Ajay Devgn

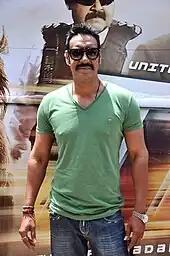
Devgn in 2012

In 2022, Devgn made his OTT debut with the web series, "", on Disney+ Hotstar. The same year, he released his third directorial, "Runway 34". It received positive reviews from both the critics and audience, but failed on the box office. He was also seen in extended cameo appearances in Sanjay Leela Bhansali's "Gangubai Kathiawadi" and S. S. Rajamouli's "RRR", for which he received high praise. Later that year, Devgn was seen as Chitragupt in Indra Kumar's "Thank God", which also starred Sidharth Malhotra, which turned out to be a commercial failure. Later he starred in the sequel to "Drishyam", "Drishyam 2", directed by Abhishek Pathak. It became a major critical and commercial success, along with becoming his second highest-grossing film of his career, after "Tanhaji". The following year, Devgn starred and directed the remake of "Kaithi" (2019), "Bholaa", his third directorial. The film was a critical and commercial disappointment.